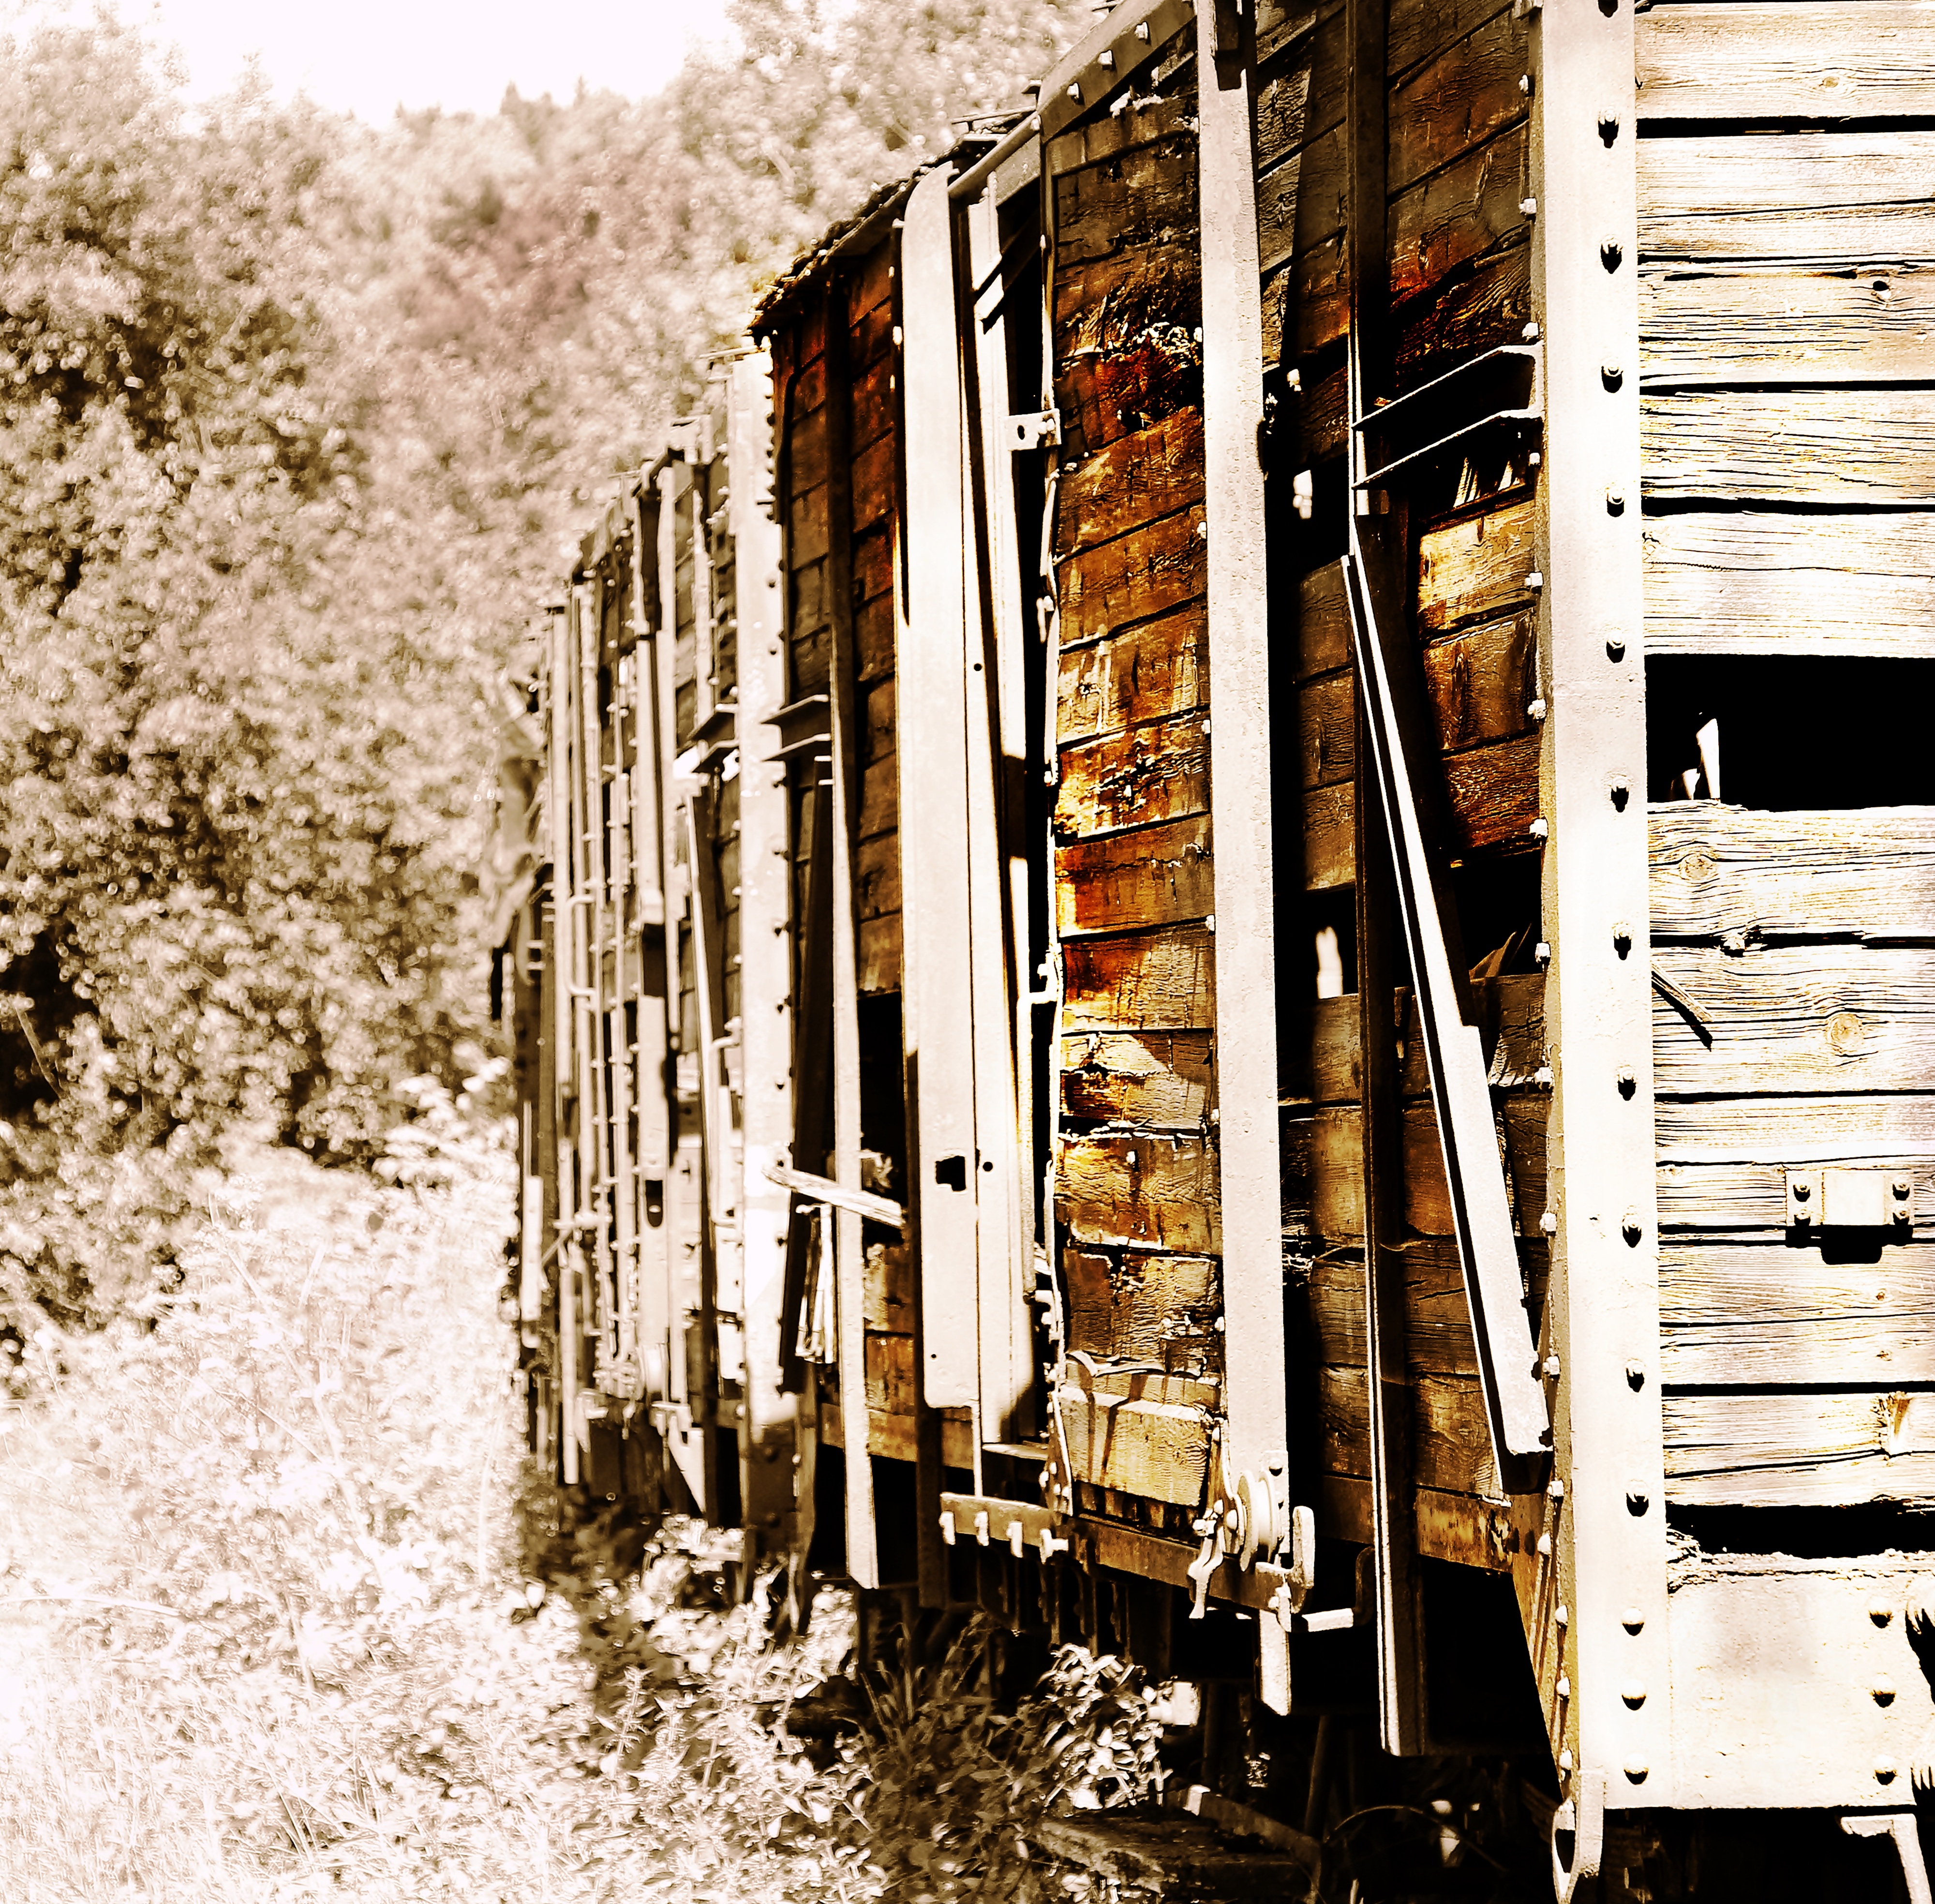
winter, wood, railway, wagon, old, train, broken, industry, decay, cemetery, season, weathered, trains, wreck, discarded, obsolete, lapsed, retired, turned off, rots, train cemetery, zughalde, wooden trains, rotted trains, disused trains, urban area